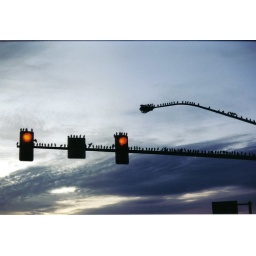
A photo I took while sitting at the red light at Rts 581 and 15 (south) in Camp Hill.